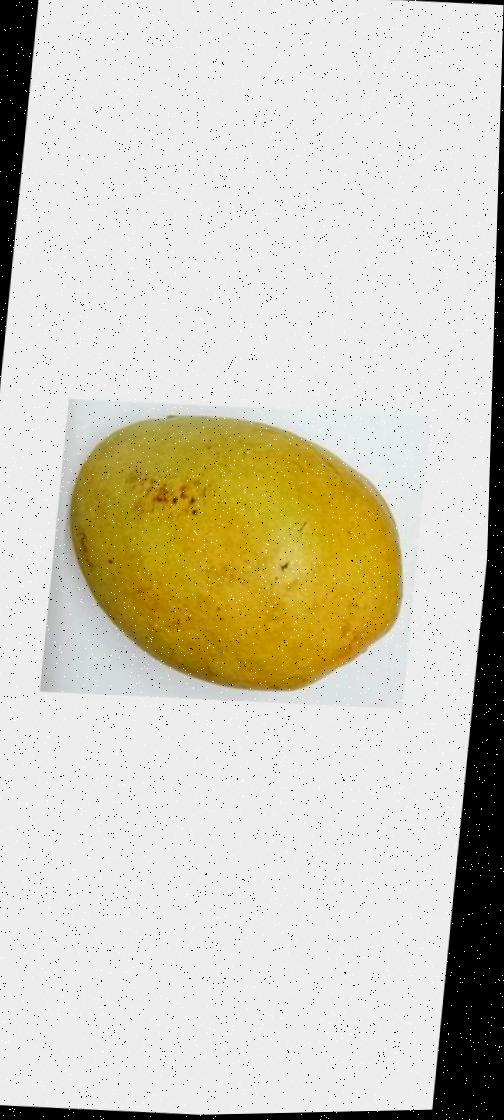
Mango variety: Bari-11